Sophiatown

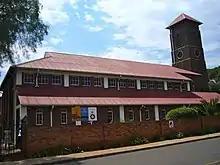
Church of Christ the King

One of the few tangible reminders of the old Sophiatown is the Anglican Church of Christ the King in Ray Street. The architect was Frank Flemming, who designed 85 churches throughout South Africa. The church was constructed in 1933. The bell tower was added in 1936. So little money was made available for the construction that the architect called it a "Holy Barn". The church's distinctive feature was a mural that is no longer visible. It was painted between 1939 and 1941 by Sister Margaret. The church was an icon of the liberation struggle in South Africa. In 1940 Trevor Huddleston was appointed Rector. He was an outspoken opponent of apartheid. In 1955 during the forced removals, Huddleston was recalled to England. His ashes reside next to his former church. On the north-eastern side of the church there is a mural depicting Huddleston walking the dusty streets of Sophiatown. This mural was painted by 12 apprentice students under patronage of the Gerard Sekoto Foundation. It shows two children tugging at his cassock as well as Sekoto's famous yellow houses. The entire Sophiatown community was removed by the end of 1963; the church was deconsecrated in 1964 and sold to the Department of Community Development in 1967. In the 1970s it was bought by the Nederduitsch Hervormde Kerk, which used it for Sunday School. The church changed hands again and the Pinkster Protestantse Kerk bought the building and altered it significantly. The nave was enclosed, a large font was built and wooden panelling and false organ pipes changed the look of the interior. In 1997 the Anglicans bought the church back and it was reconsecrated; the changes were reversed and the building was largely restored to its former self. However, the hall and gallery the Pinkster Protestantse Kerk had built were retained.